Tesla Cybertruck

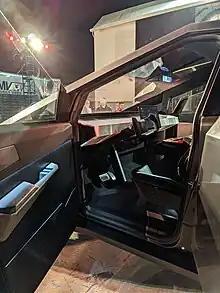
Interior view, 2019 prototype

The Cybertruck uses steer-by-wire, allowing all turns to be completed with less than a full rotation of the steering wheel, 340° lock-to-lock, 170° in each direction. Four-wheel steering, with the rear wheels able to move up to 10°, reduces the turning circle. Steering is speed sensitive and damped to mitigate whipping violently in rough terrain. The front motor, when equipped, can deliver all of its torque to one wheel using a locking differential. The handling balance can be adjusted to allow drifting.